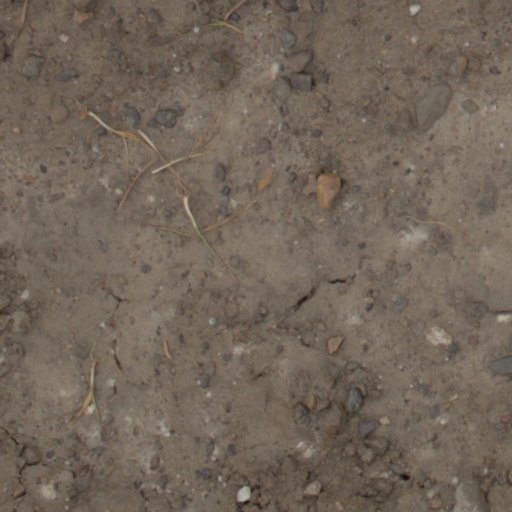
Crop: wheat